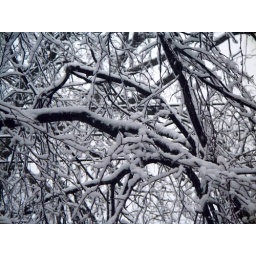
First signs of the big sticky snow clinging to the dead Linden Tree in front of our building